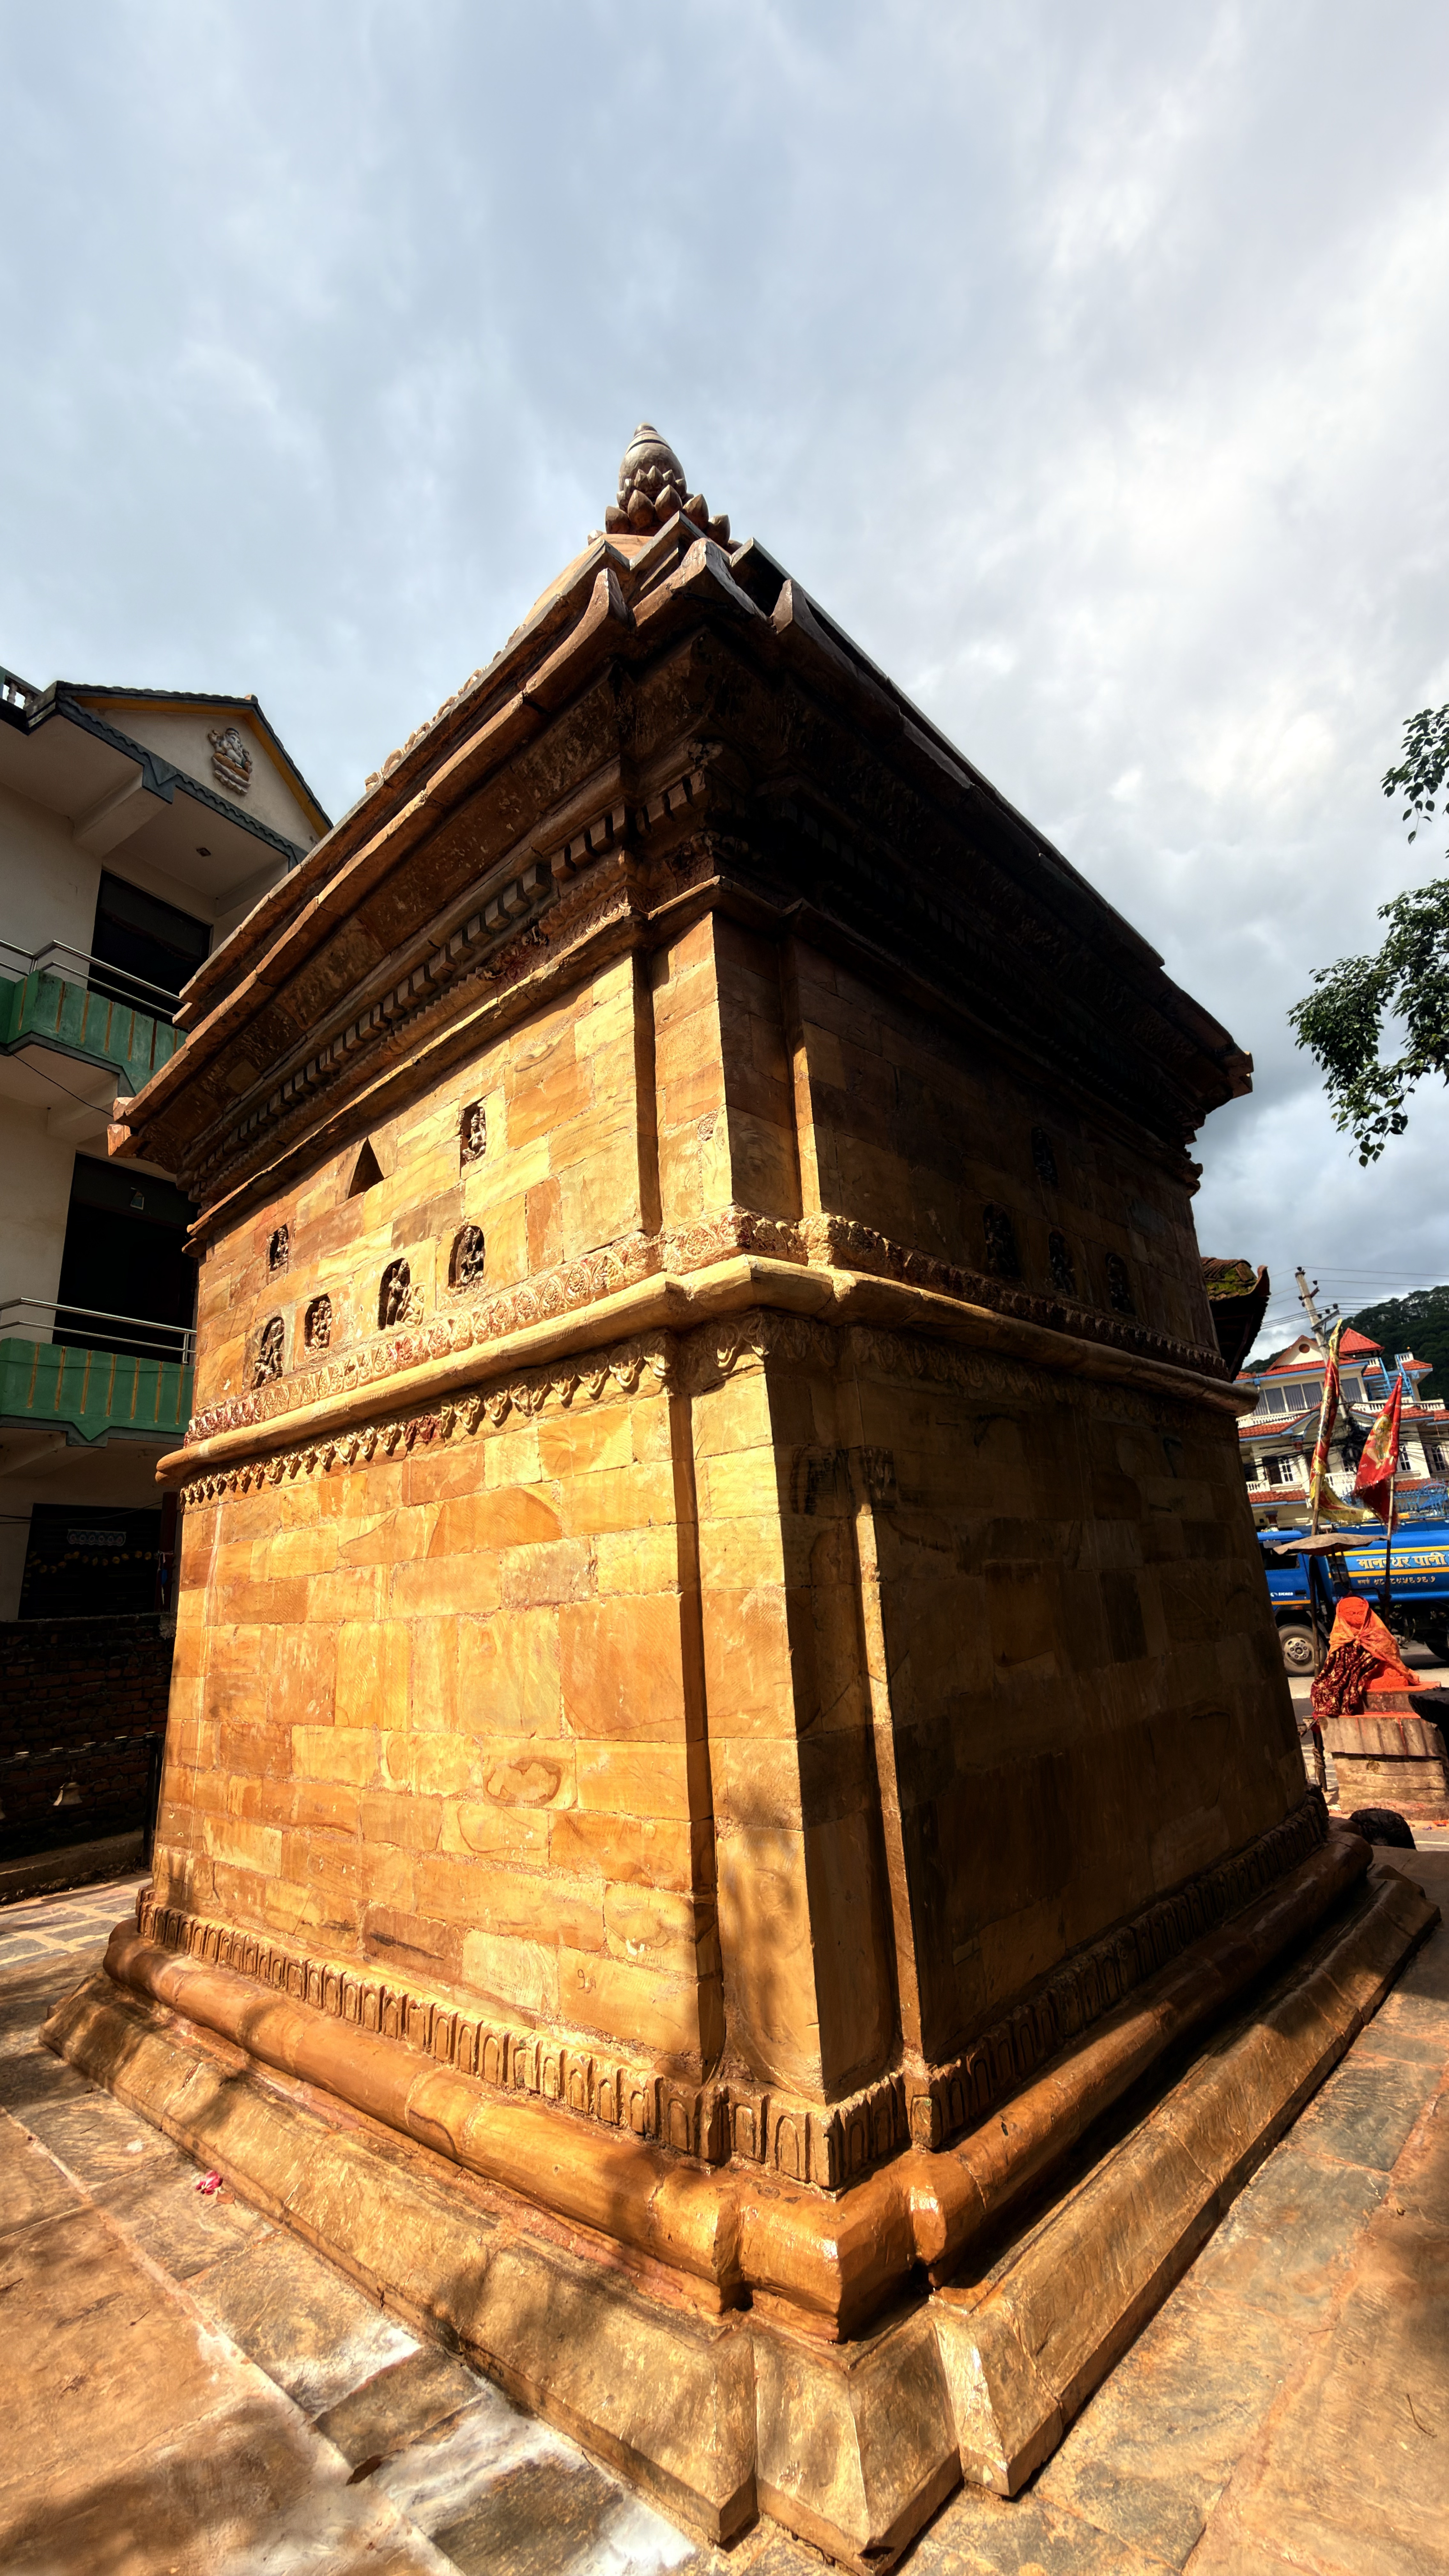
Heritage site: Ram_Temple